Czechs

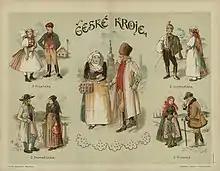
Czech traditional costumes

Defenestrations of Prague in 1618, signaled an open revolt by the Bohemian estates against the Habsburgs and started the Thirty Years' War. After the Battle of White Mountain in 1620, all Czech lands were declared hereditary property of the Habsburg family. The German language was made equal to the Czech language.